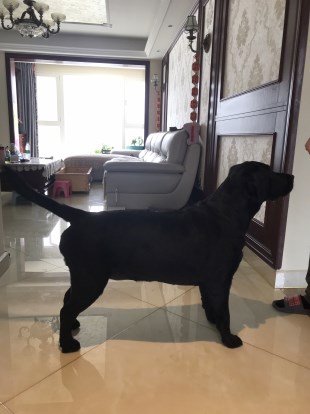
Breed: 3580-n000122-Labrador_retriever